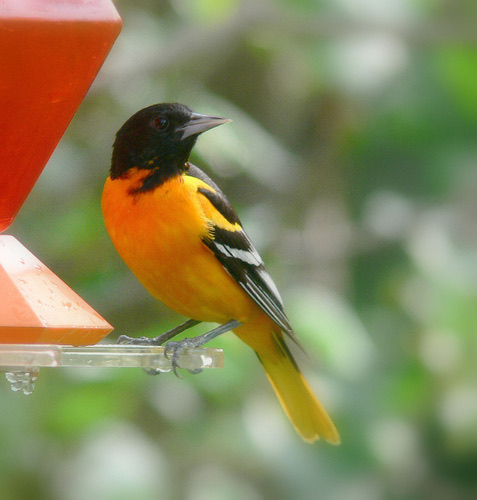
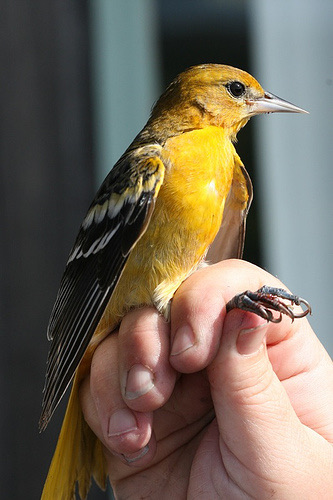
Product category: misc
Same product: yes